Faru (monk)

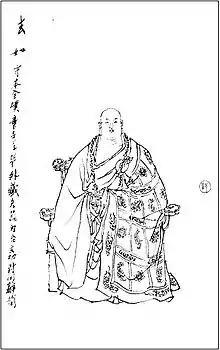

Faru was a prominent Buddhist monk during the Tang dynasty in China. He was originally a student of Huimíng, but this teacher reportedly sent Faru to East Mountain to study under Daman Hongren. Under Hongren, with whom he studied for sixteen years, Faru is traditionally thought to have received dharma transmission. After his time on East Mountain, Faru left to Luoyang, spending some time at Shaolin Monastery and helping to re-establish its prominence.